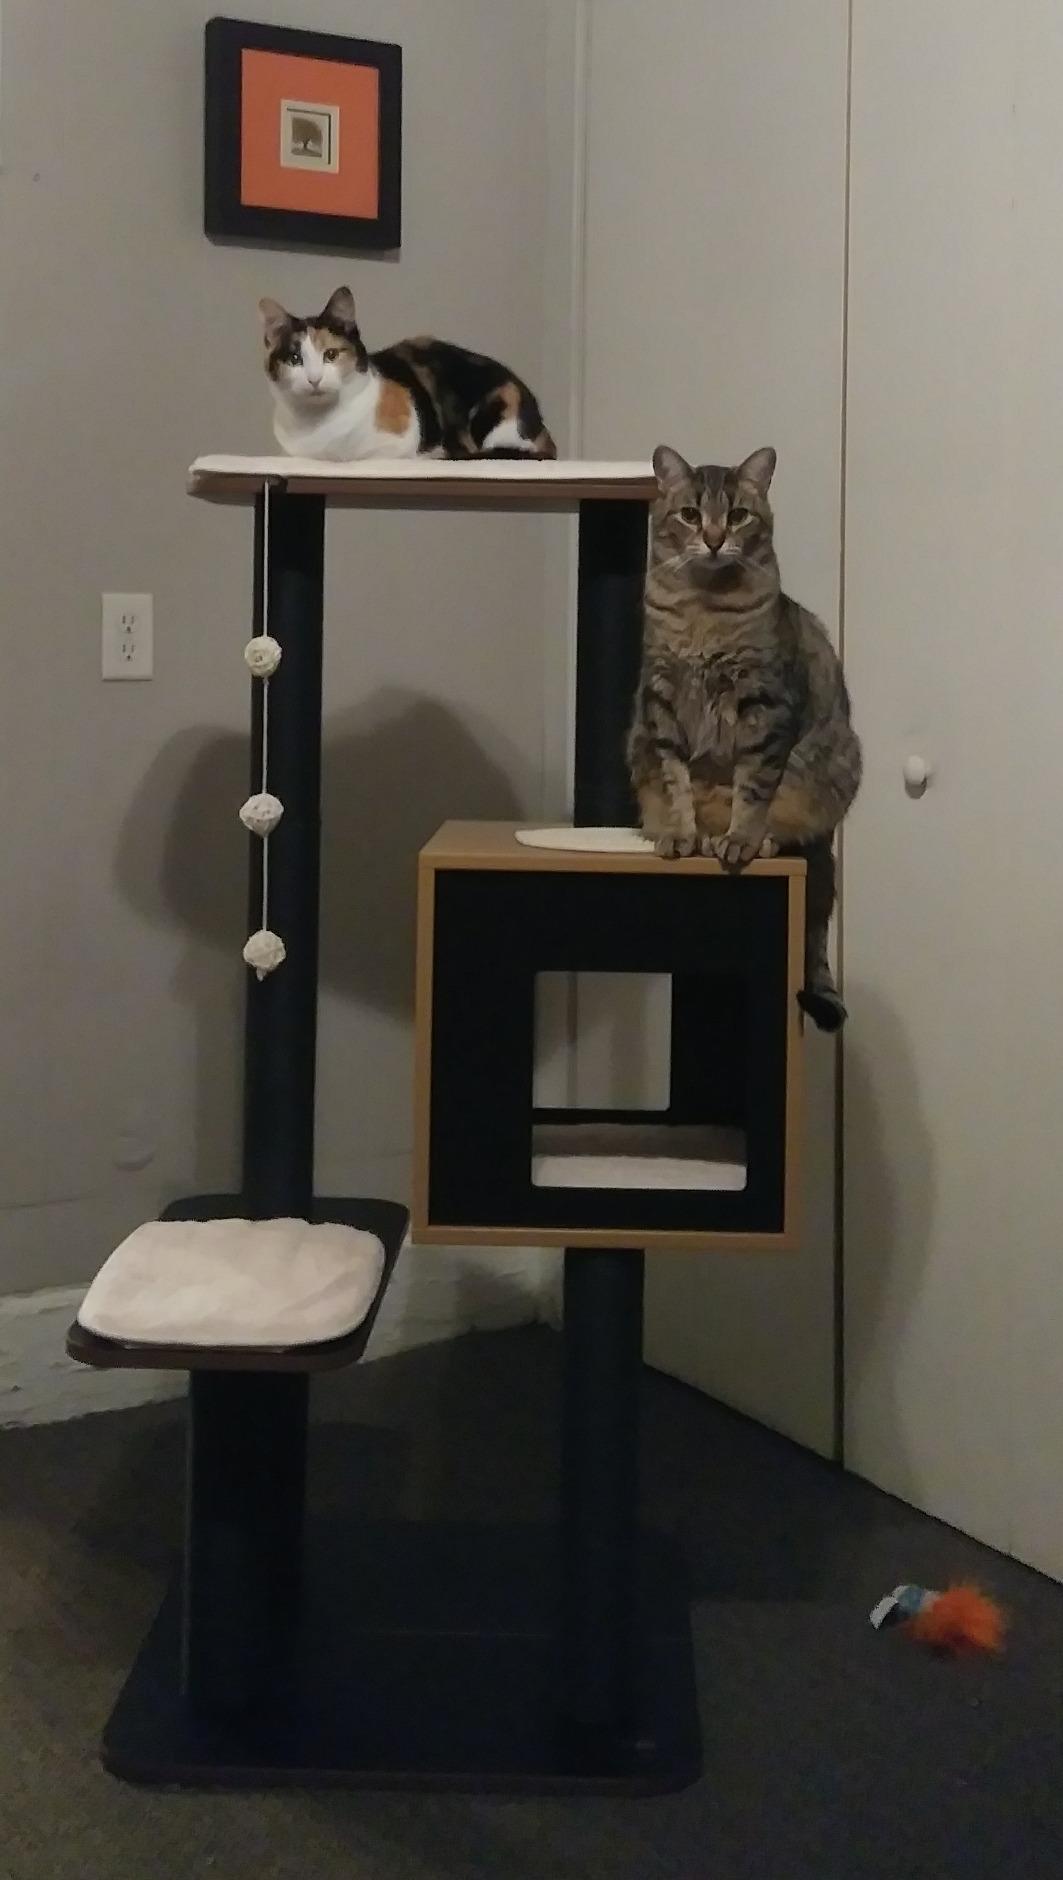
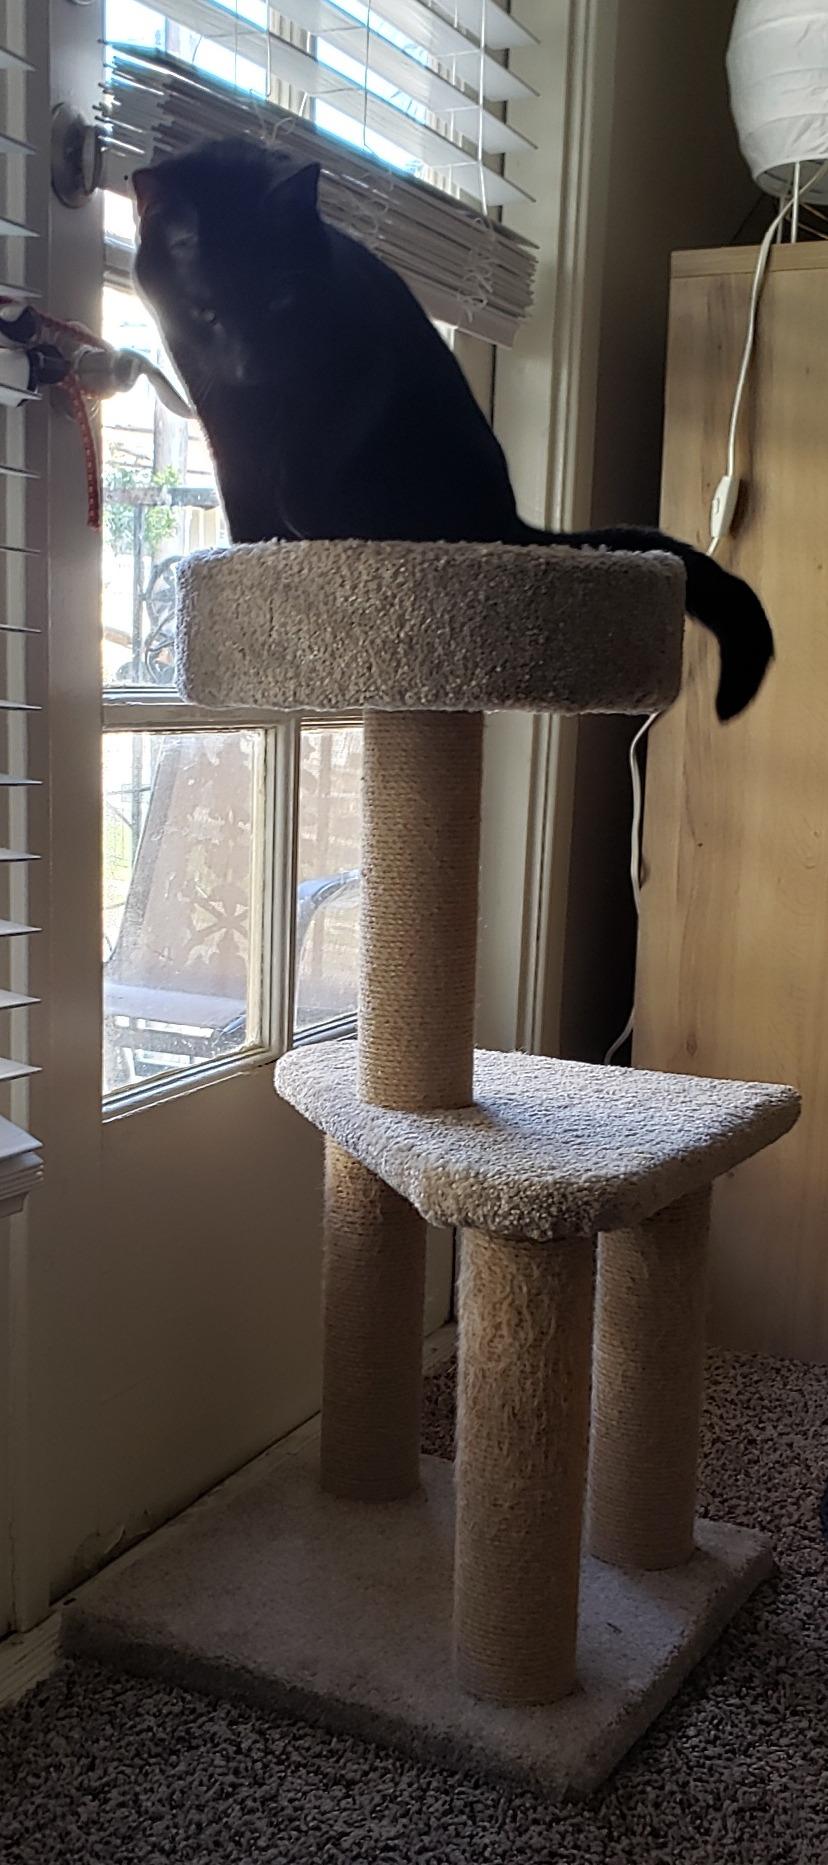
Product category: items_cat tree
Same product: no